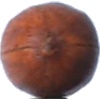
Label: Nut Pecan 1